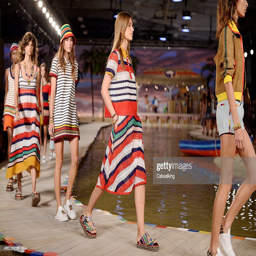
models walk the runway at the summer fashion show during fashion week .